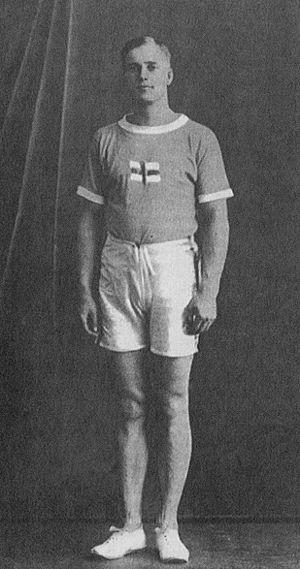
Arvo Aaltonen, né le 2 décembre 1889 à Pori et mort le 17 juin 1949 dans la même ville, est un nageur finlandais, spécialiste des courses de brasse.